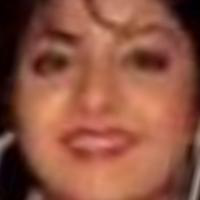
Age group: age 21-30